List of compositions by Erik Satie

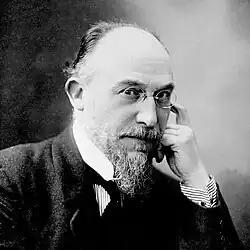
Erik Satie

In this list of Erik Satie's musical compositions, those series or sets comprising several pieces (e.g., "Gnossienne 1", "Gnossienne 2", etc.) with nothing but tempo indications to distinguish the movements by name, are generally given with the number of individual pieces simply stated in square brackets. If the pieces in a series have distinct titles, for example the 21 pieces in "Sports et divertissements", all titles are given.